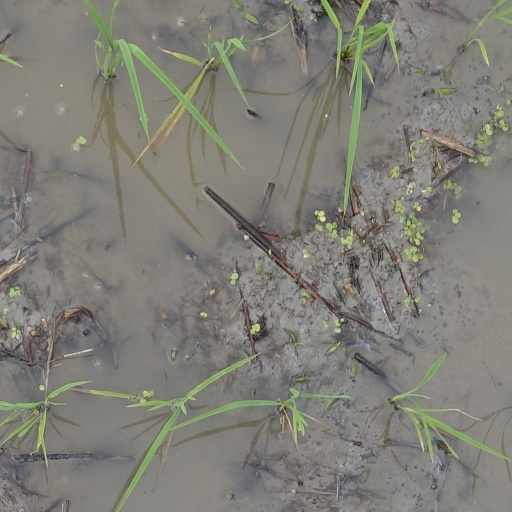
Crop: rice